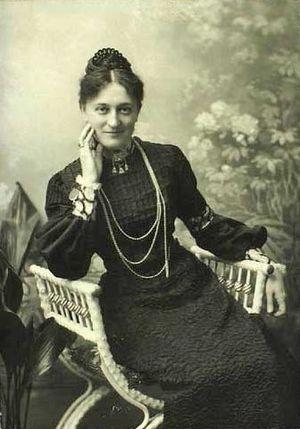
Agnes Charlotte Dagmar Adler née Hansen est une pianiste danoise.